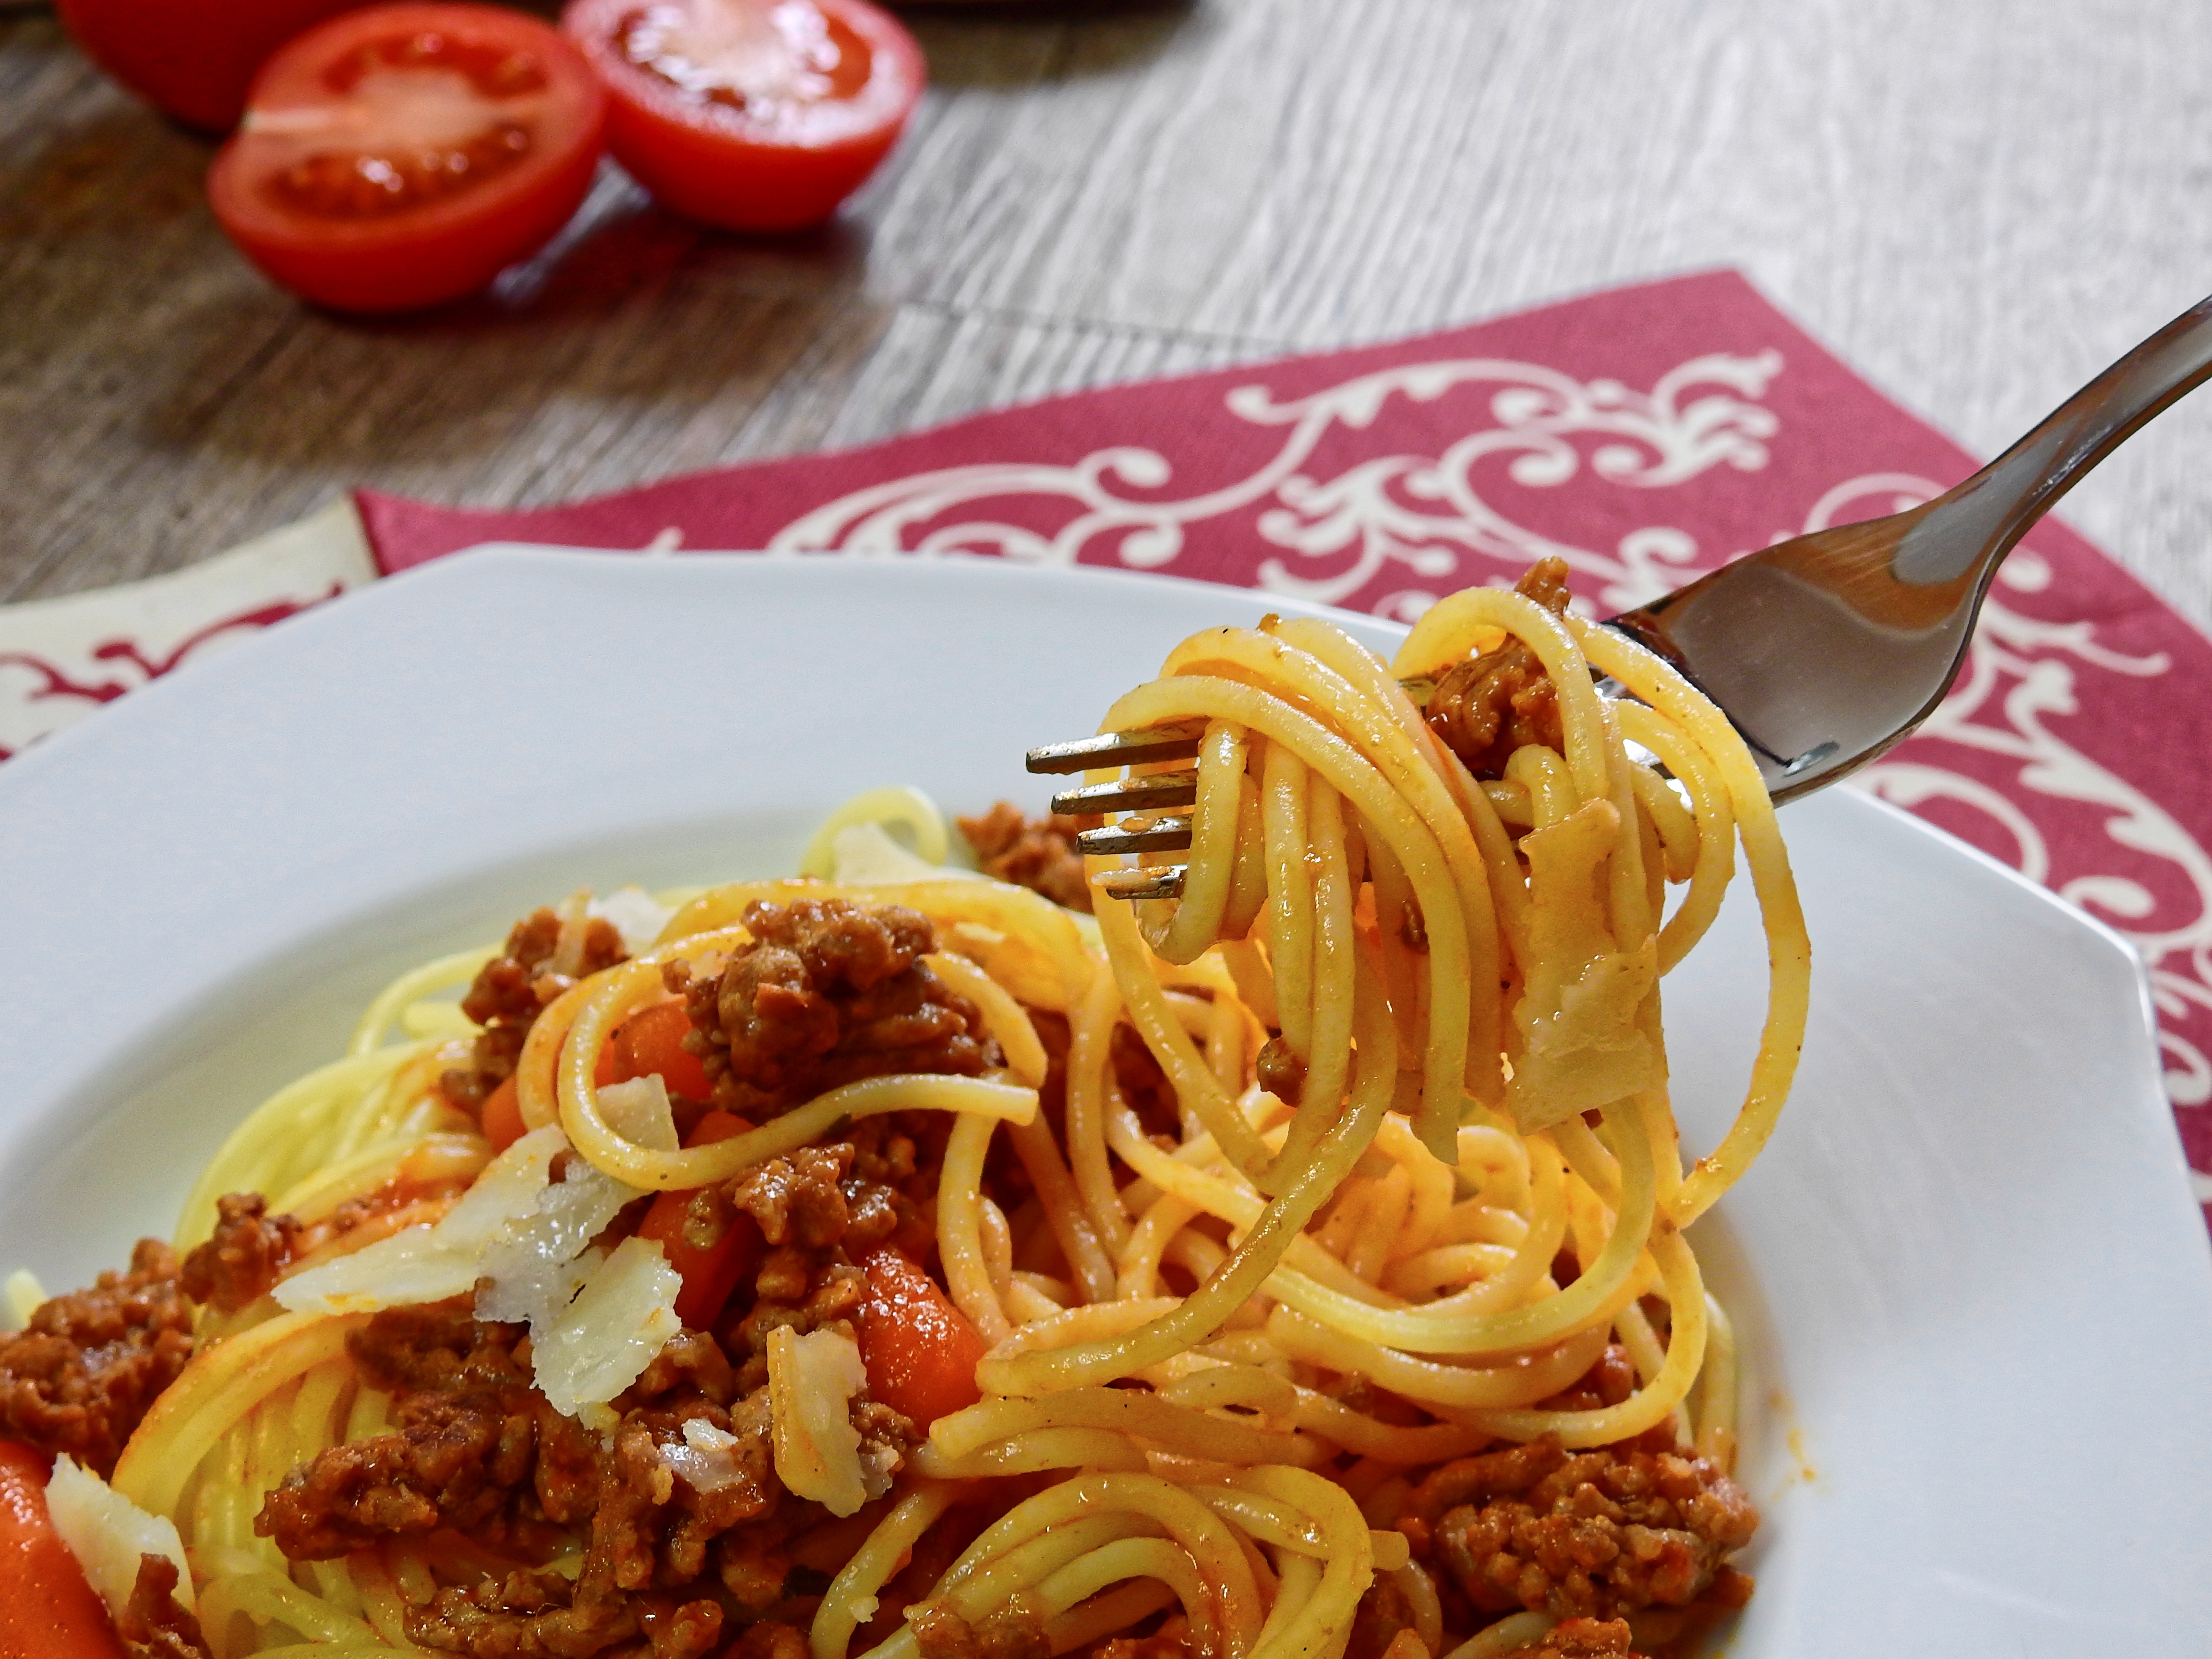
fork, cutlery, dish, food, spice, produce, plate, eat, meat, lunch, cuisine, sauce, pasta, cook, noodles, tomatoes, vegetarian, spaghetti, italian, carbohydrates, italian food, durum wheat, spagetti, carbonara, european food, bucatini, pici